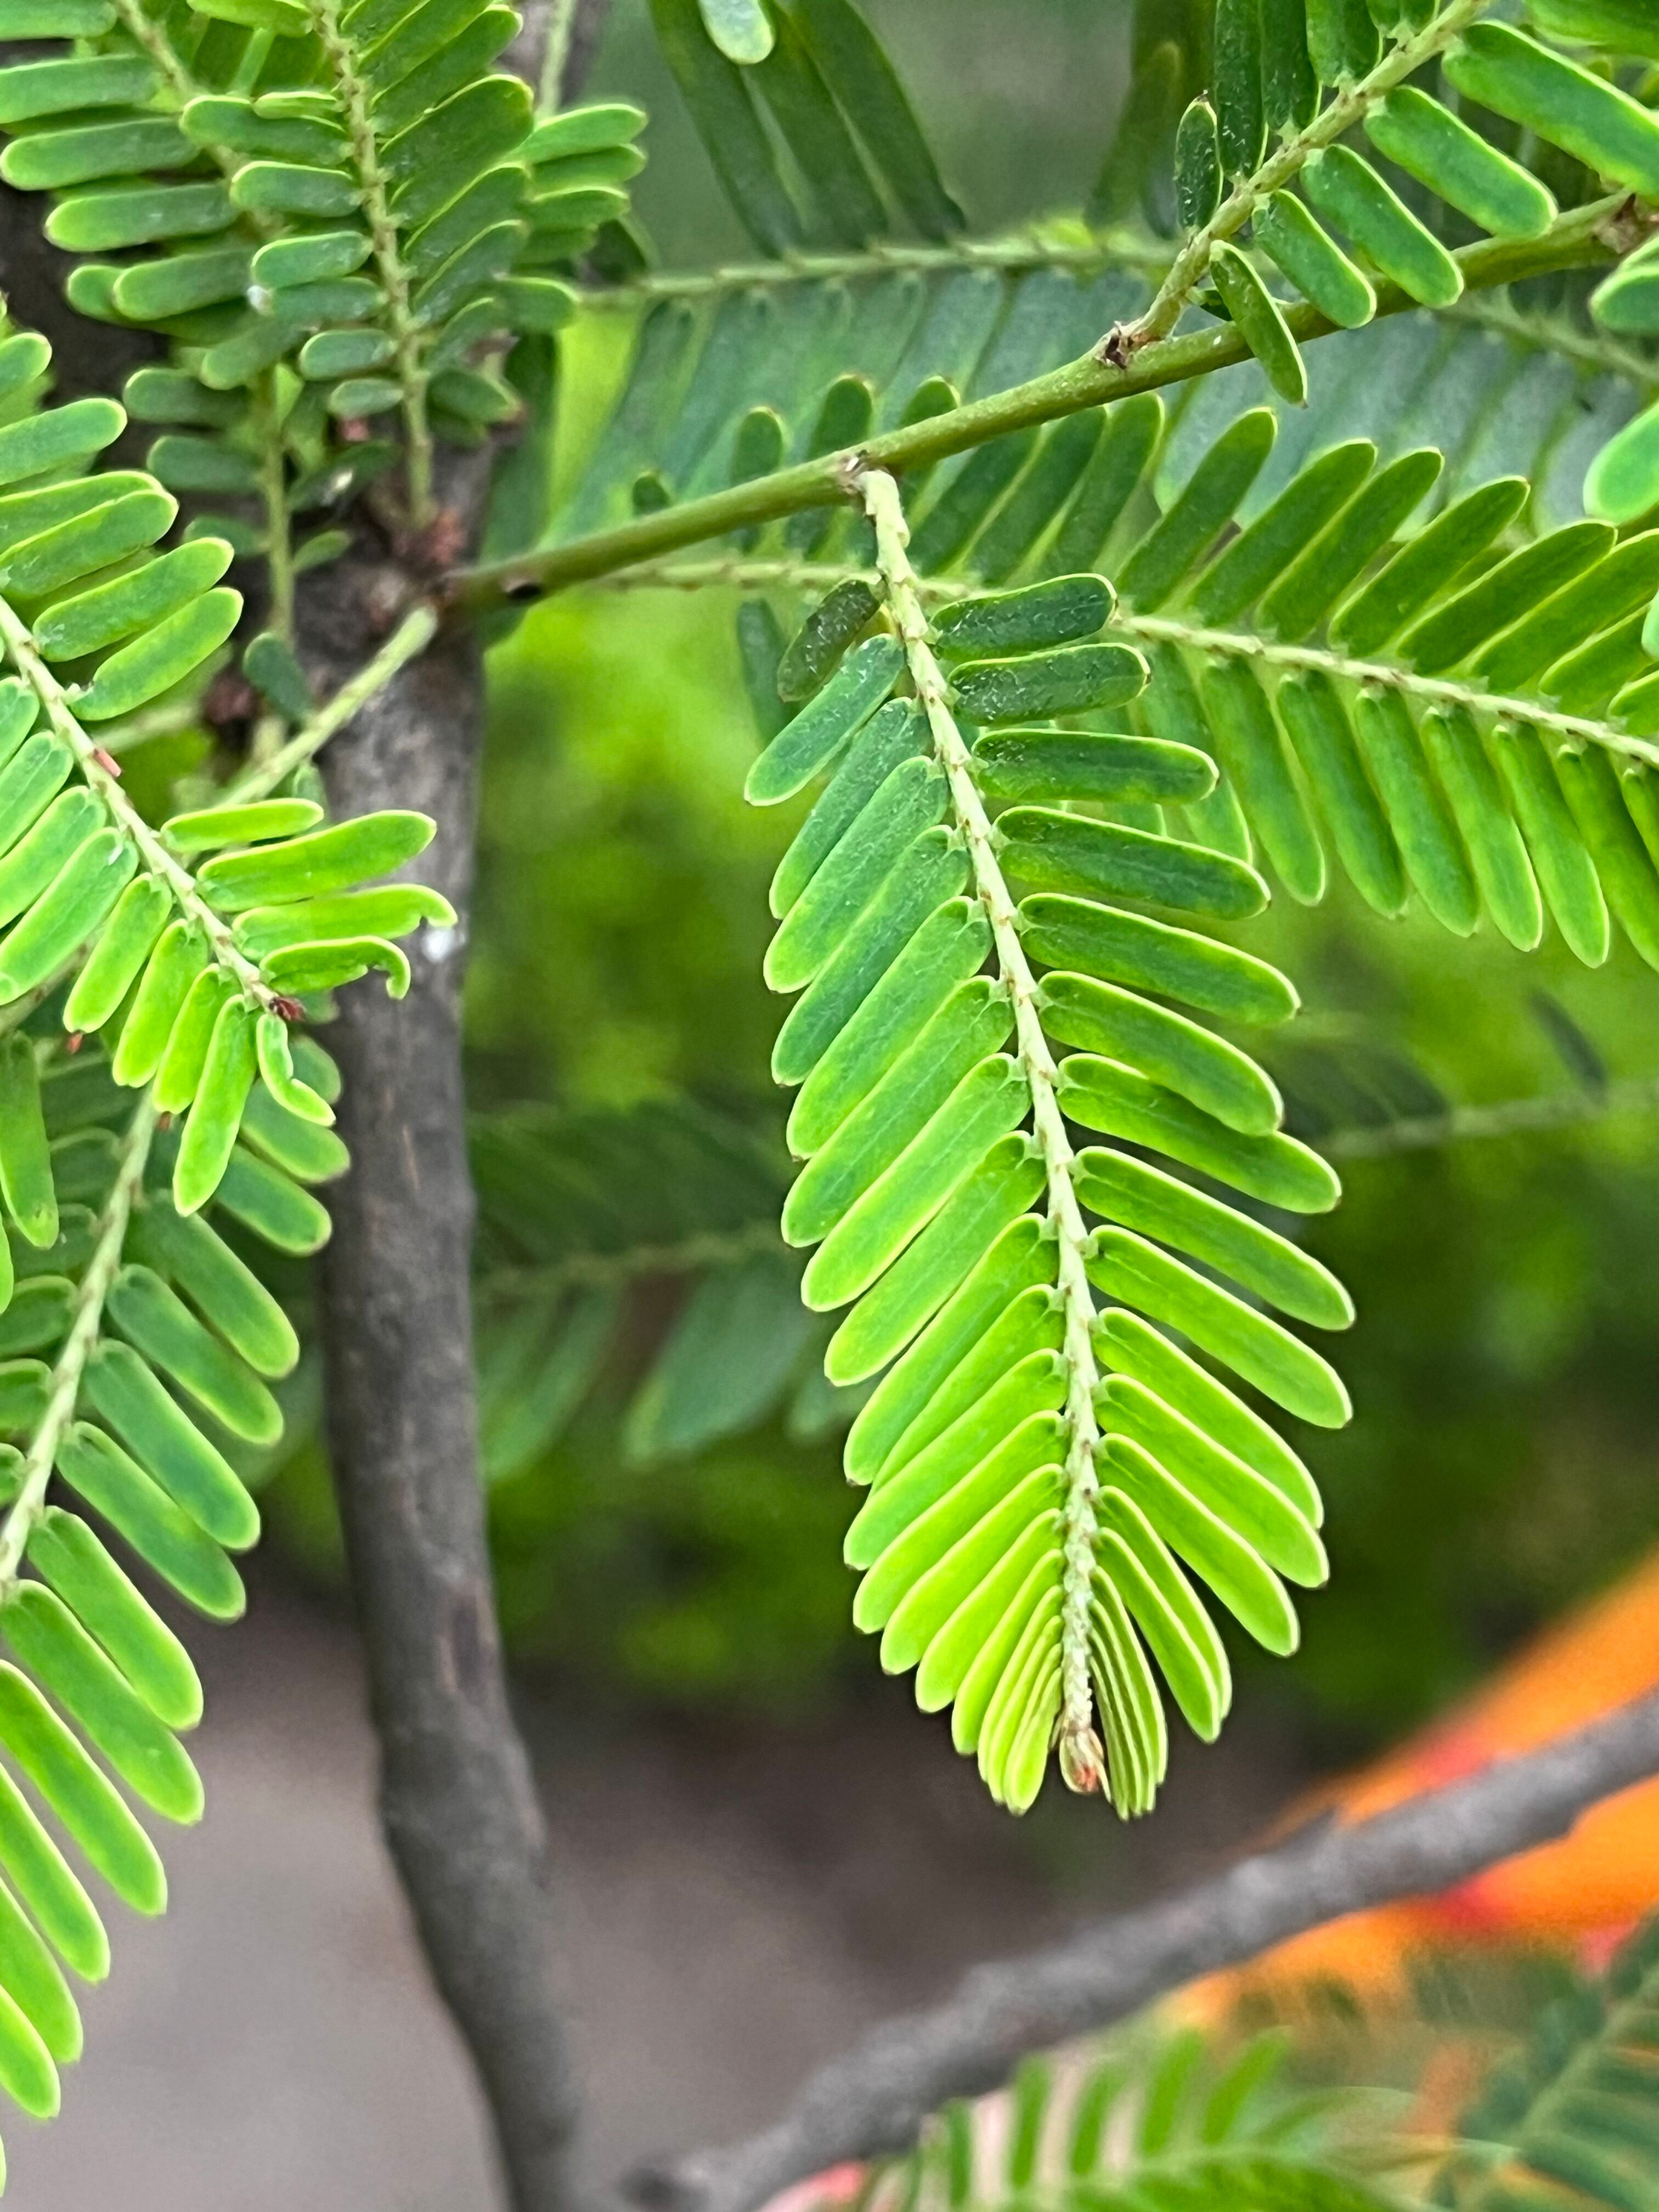
Plant species: phyllanthus-emblica